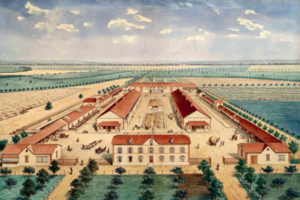
Ferme industrielle
Jules César Houel, né le 28 janvier 1818 à Alençon et mort le 24 février 1876 à Asnières-sur-Seine, est un ingénieur civil, administrateur délégué de Fives-Lille et fondateur de la ferme industrielle d'Avoise.